Ananya (actress)

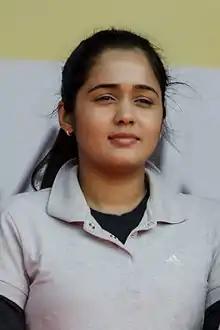
Ananya in 2015

Ayilya Gopalakrishnan, known professionally as Ananya, is an Indian actress who appears predominantly in Malayalam and Tamil language films as well as in a few, Telugu and Kannada films. She is also a singer and an archer.